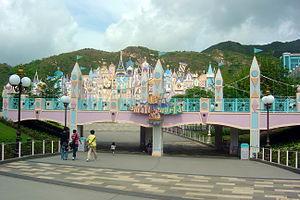
Hong Kong Disneyland est un parc à thèmes de la Walt Disney Company, il a ouvert le 12 septembre 2005 et est situé sur l'Île de Lantau, à Hong Kong en Chine. Il fut le premier parc Disney à ouvrir en Chine, il forme avec ses trois hôtels le complexe Hong Kong Disneyland Resort. Le gouvernement de Hong Kong est le propriétaire majoritaire du parc, il est cependant géré par la Walt Disney Company qui détient le reste des parts.